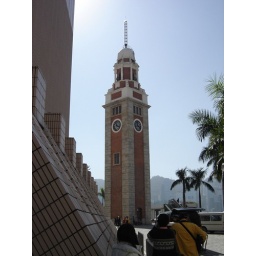
The clock tower in Kowloon. This was the last stop on the Orient Express.